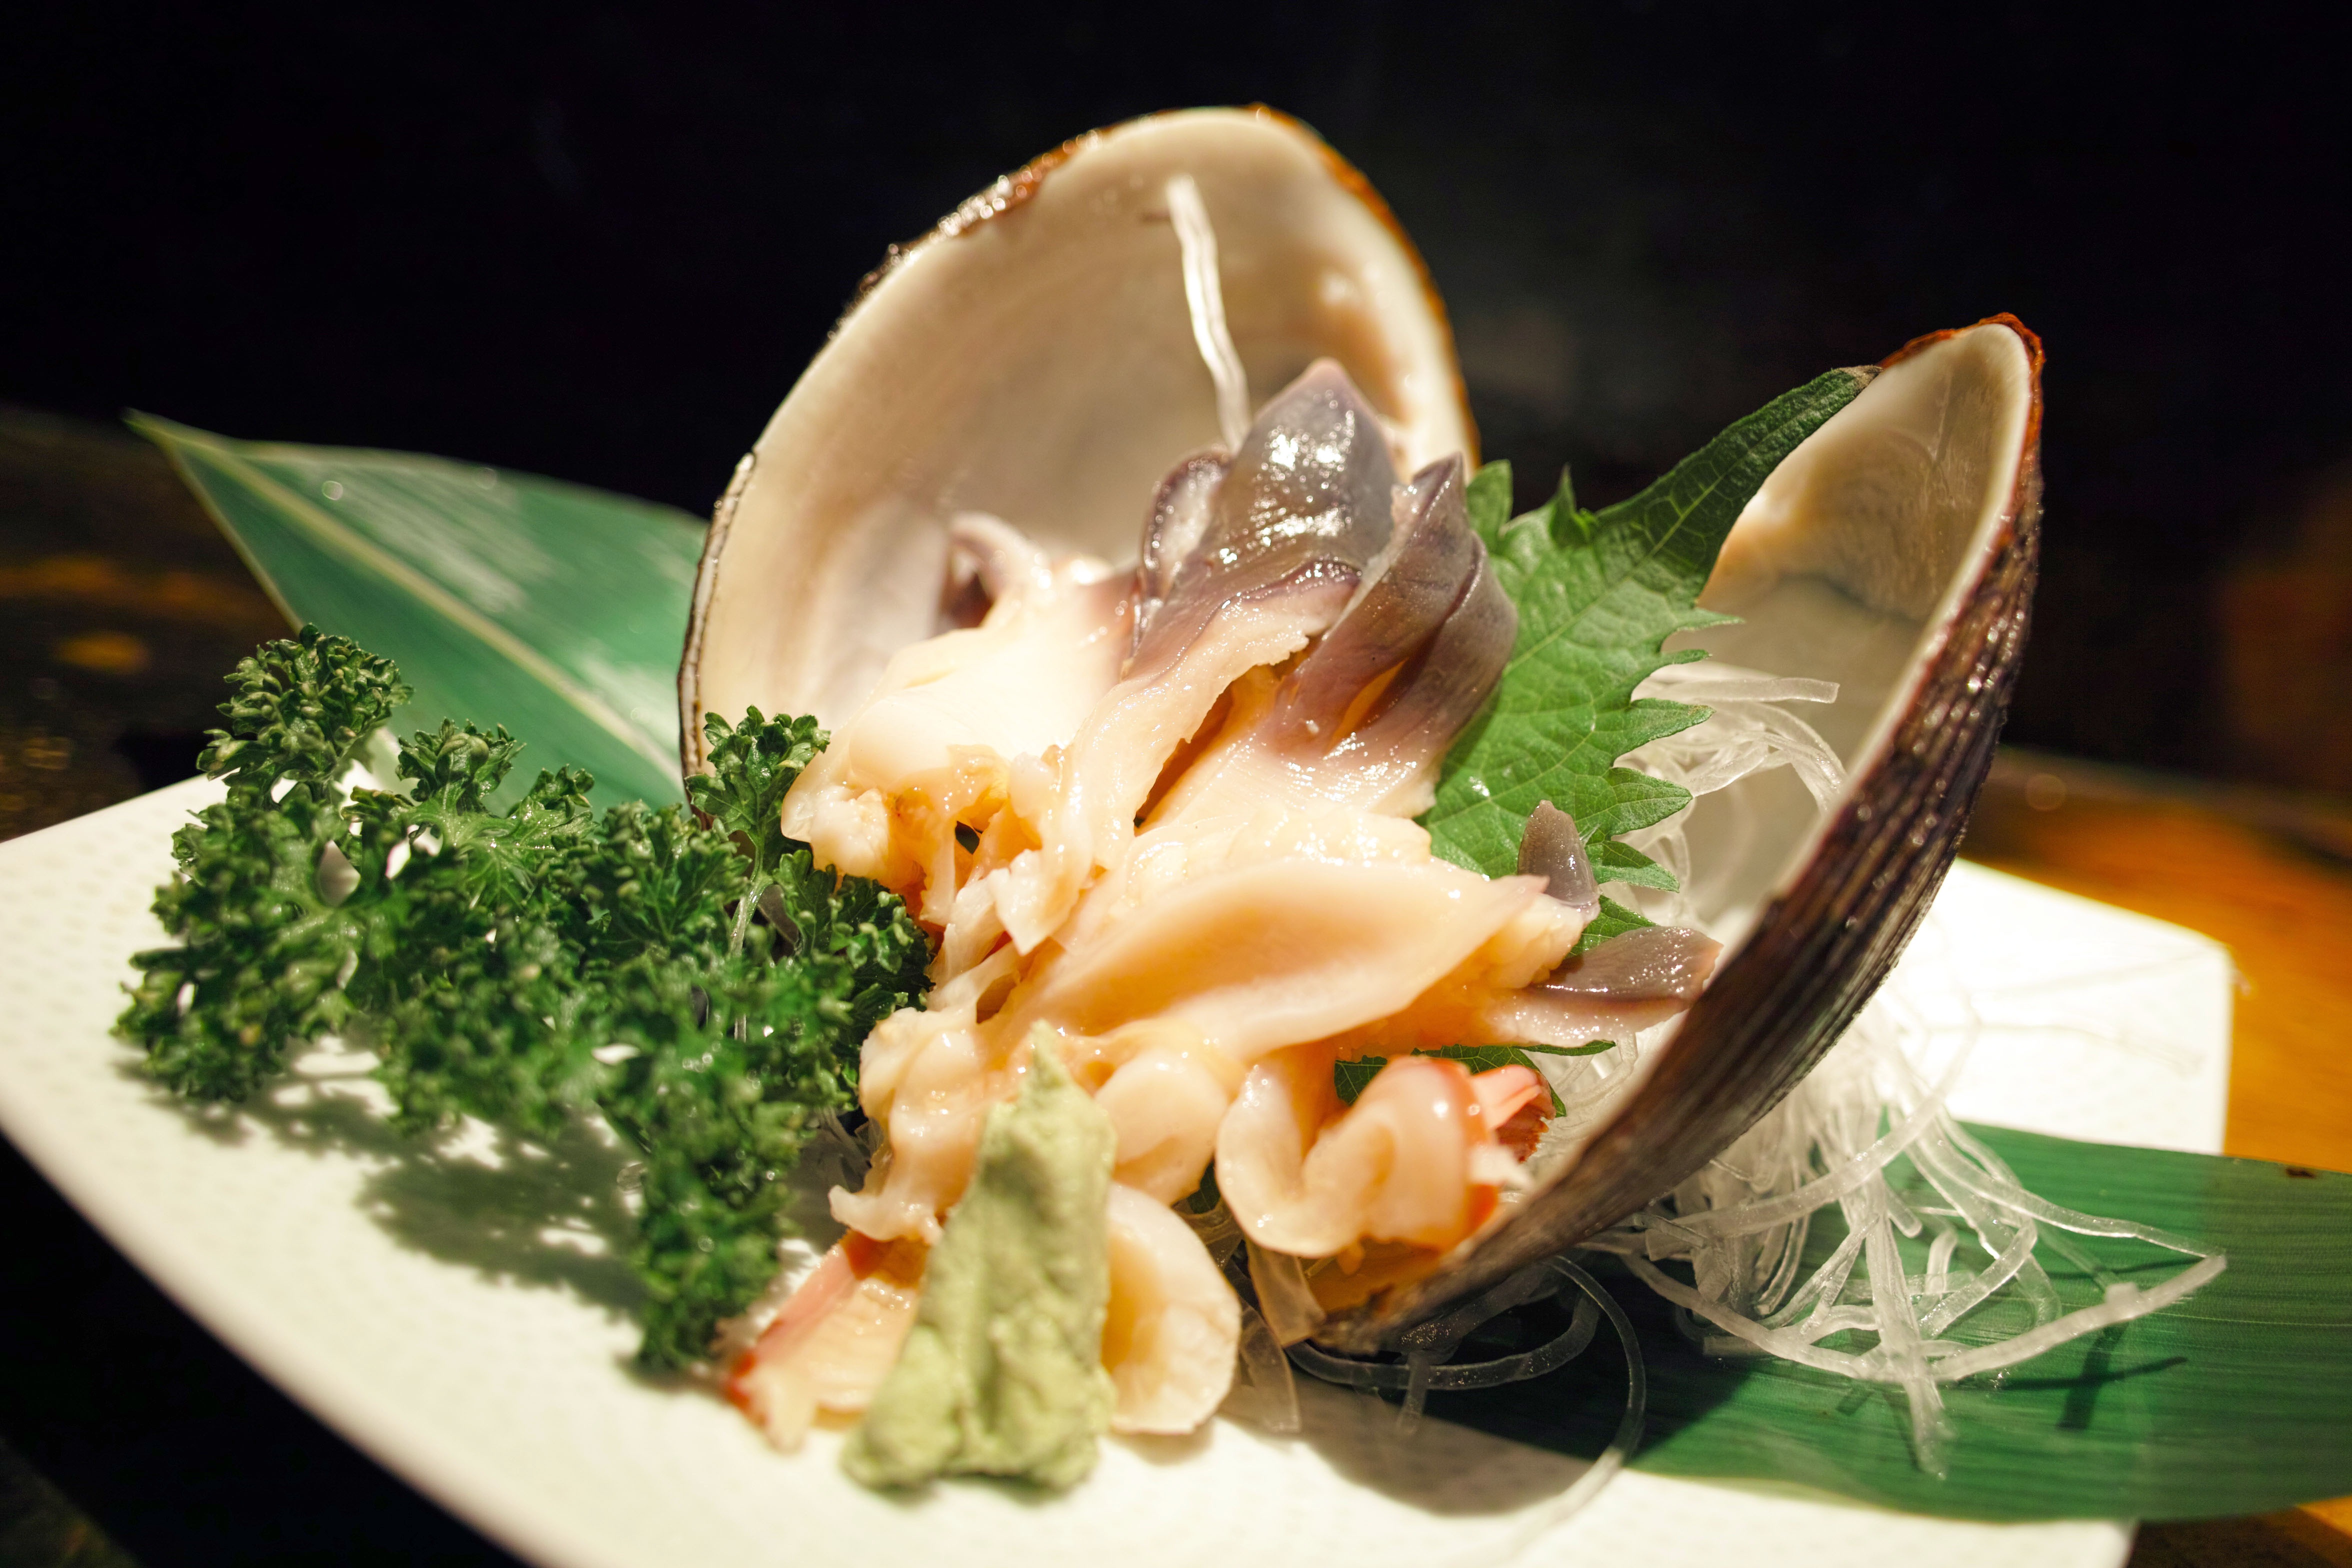
restaurant, dish, food, produce, seafood, cuisine, shell, asian food, sashimi, diet, tavern, japanese food, japan food, sense, chinese food